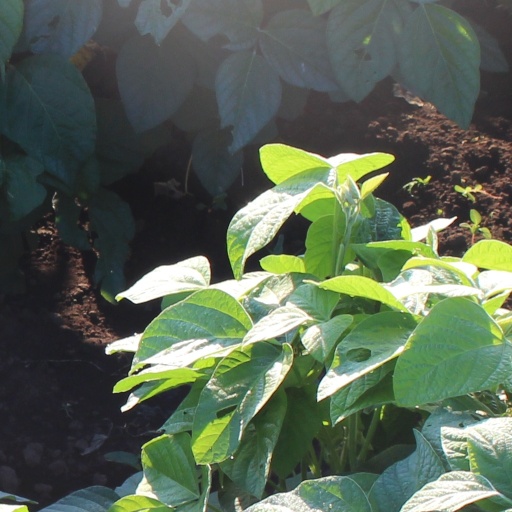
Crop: soybean